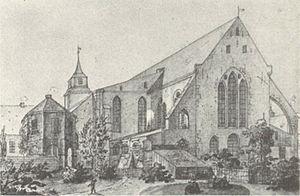
La cathédrale Saint-Pierre est la cathédrale de la ville de Brême, dans le nord-ouest de l'Allemagne. Elle se trouve sur la place du marché et est dédiée à Saint Pierre.